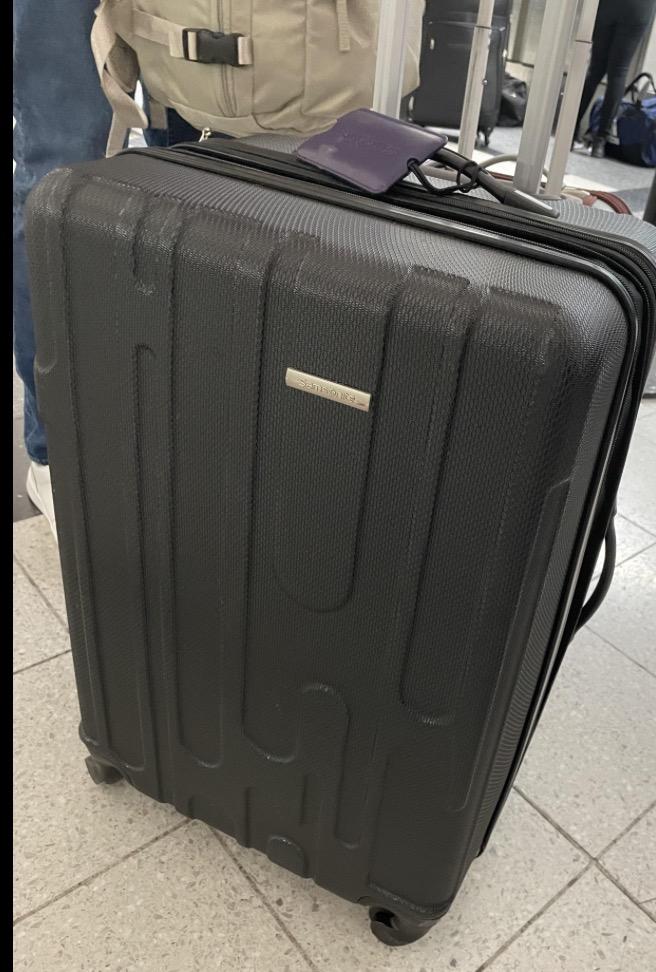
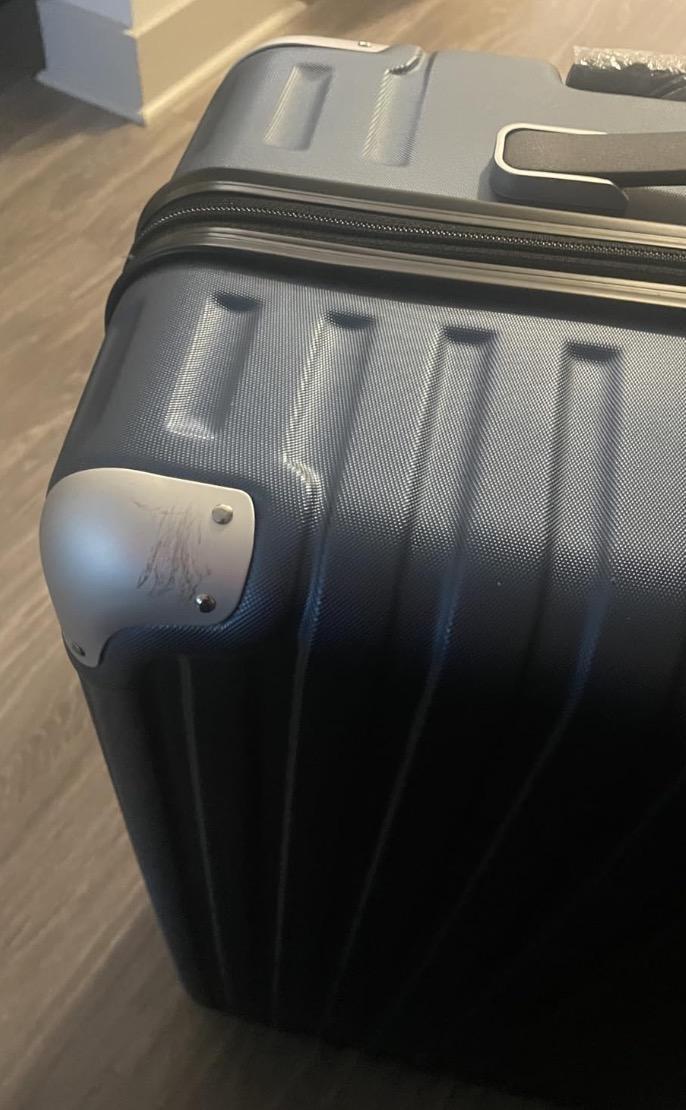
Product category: items_tea
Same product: no